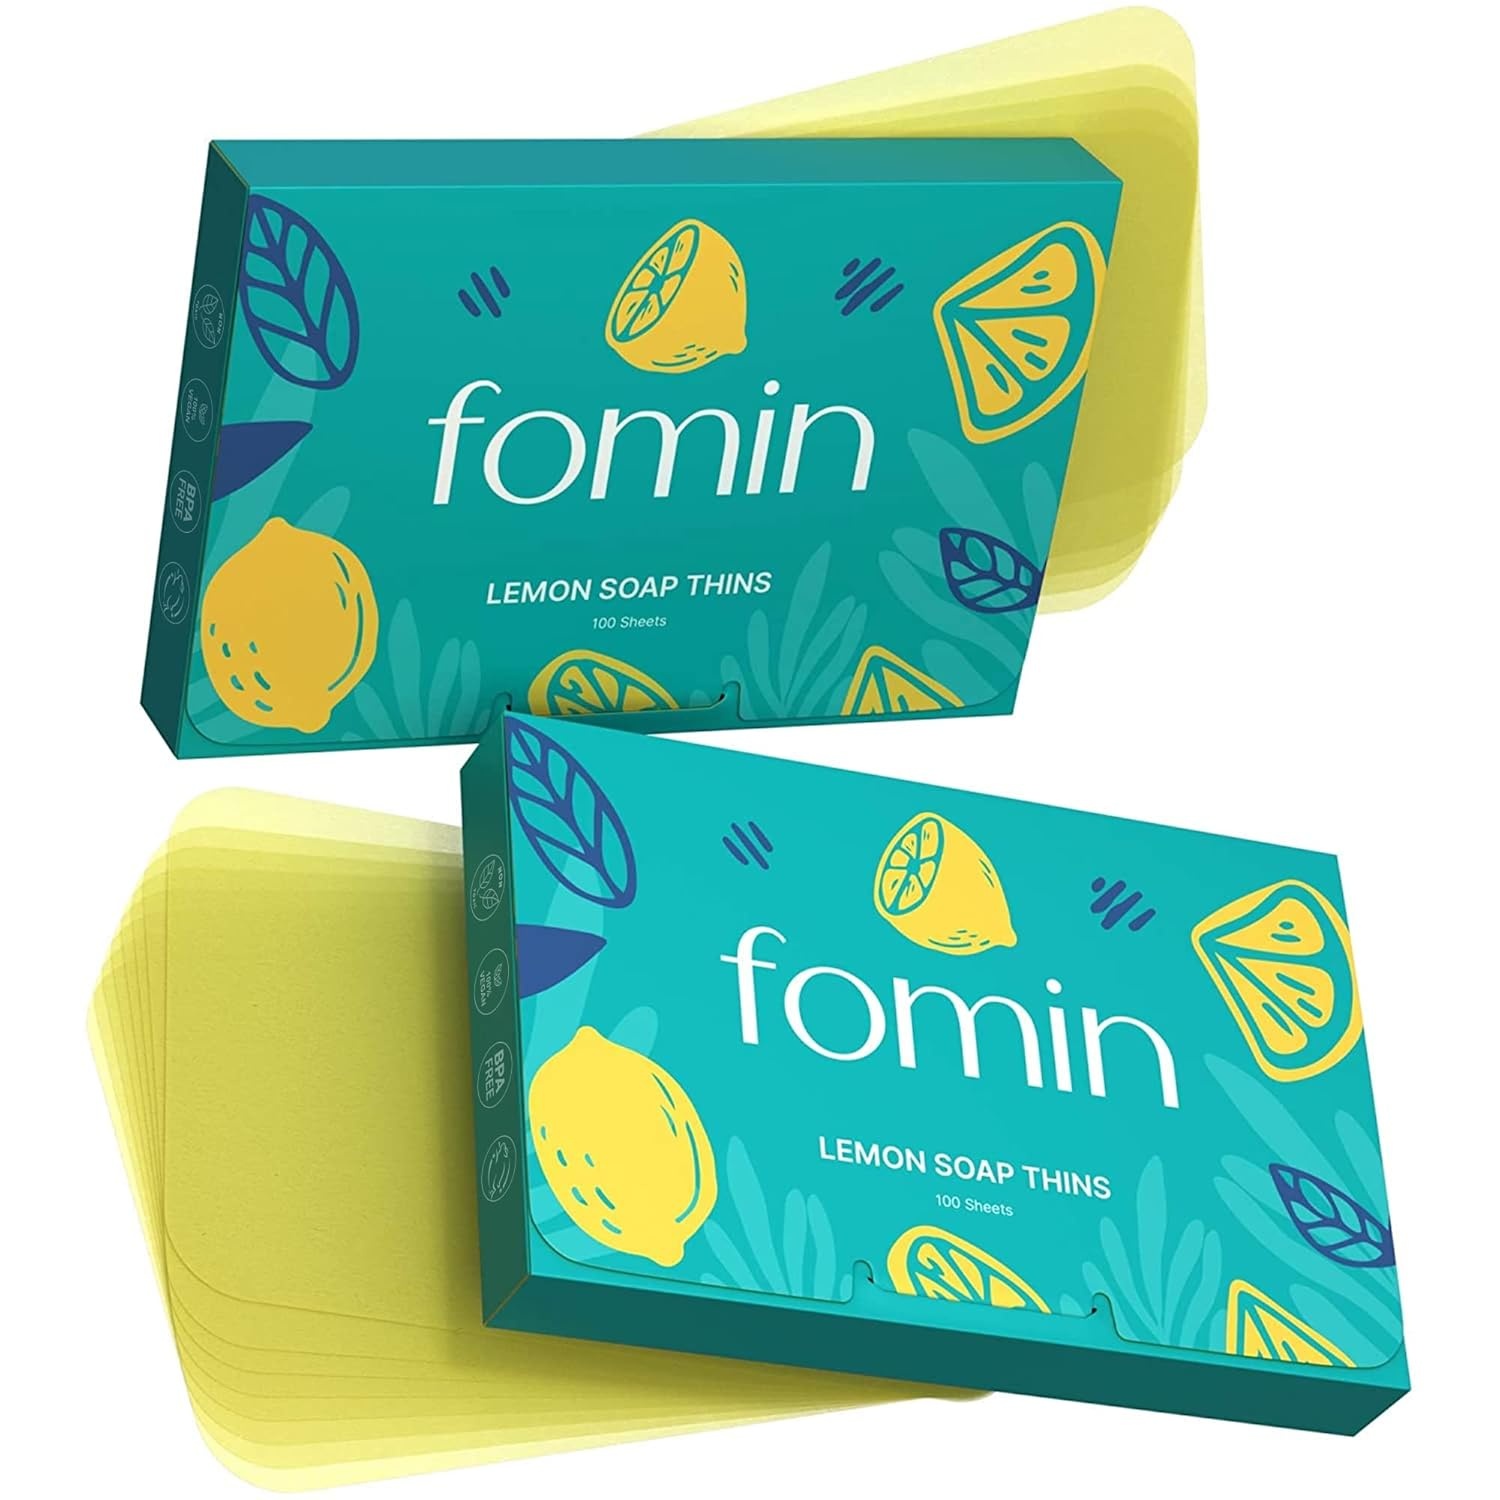
FOMIN - Antibacterial Paper Soap Sheets for Hand Washing - (200 Sheets) Lemon Portable Travel Soap Sheets, Dissolvable Camping Mini Soap, Portable Hand Soap sheet
Overview Brand : FOMIN Item Weight : 0.09 Pounds Item dimensions L x W x H : 4.13 x 2.95 x 0.39 inches Scent : Lemon Age Range (Description) : Adult About this item 𝗣𝗢𝗥𝗧𝗔𝗕𝗟𝗘 𝗧𝗥𝗔𝗩𝗘𝗟 𝗦𝗜𝗭𝗘: Light, small, and portable soap sheets for hand washing offer discreet and convenient to use as hiking soap, camping soap, and family travel soap. Alternate to soap bars, these portable mini soap sheets are safe and useful for school trips and are ideal camping toiletries. A perfect paper camping for traveling. 𝗙𝗢𝗔𝗠𝗜𝗡𝗚 & 𝗖𝗢𝗡𝗩𝗘𝗡𝗜𝗘𝗡𝗧: These foaming hand soap refills form a light lather that dissolves quickly and prevents dry hands. Naturally moisturizing portable hand washing soap is gentle on the skin while potent on the toughest of dirt and contaminants. 𝗦𝗔𝗙𝗘 & 𝗡𝗢𝗨𝗥𝗜𝗦𝗛𝗜𝗡𝗚: This mini soap is small in size yet huge in functionality. This travel soap can be used on all bodies, at any time. Kids-friendly and suitable for all skin types, our natural hand soap with potent plant extracts is family-safe, wholesome, and leaves no residue. 𝗘𝗔𝗦𝗬 𝗧𝗢 𝗨𝗦𝗘: Take a fomin paper soap sheet in your hands. Add water and rub your hands to form a lather. Rinse, dry, and enjoy clean hands. 𝗣𝗟𝗔𝗡𝗘𝗧-𝗙𝗥𝗜𝗘𝗡𝗗𝗟𝗬 𝗣𝗔𝗖𝗞𝗔𝗚𝗜𝗡𝗚: Earth-friendly packaging of our foaming and convenient hand soap refills allow for worry-free disposal while outdoors; An excellent planet-saving alternative to plastic soap containers.
Brand: FOMIN
Category: Health & Beauty > Personal Care > Cosmetics > Bath & Body > Powdered Hand Soap